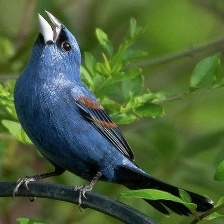
Species: BLUE GROSBEAK
Scientific name: PASSERINA CAERULEA